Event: Nepal Earthquake
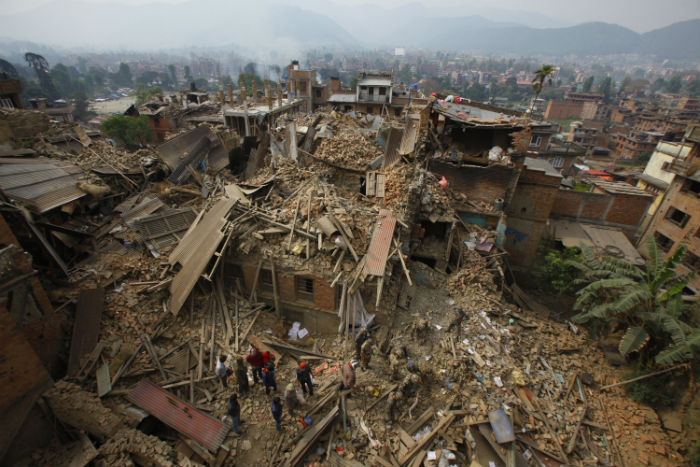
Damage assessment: damage